Jamaicamide A

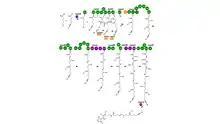
Proposed biosynthesis of jamaicamide A adapted from Edwards, D. J. et al. 2004

The first proposed biosynthesis of jamaicamide A published in 2004. Another proposed biosynthesis of jamaicamide A was published in 2006.